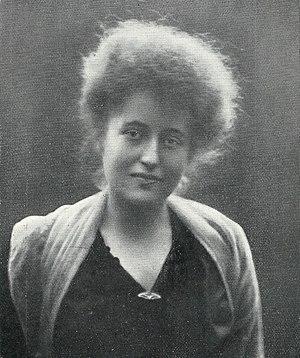
Ilse von Twardowski, également connue sous le nom de Ilse Twardowski-Conrat, est une sculptrice autrichienne.